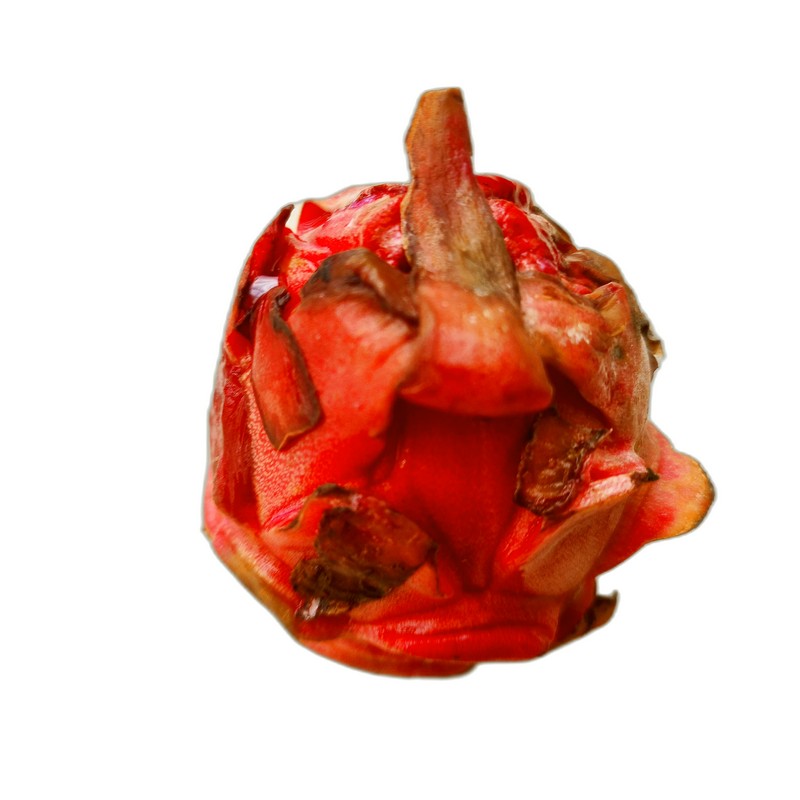
Label: Defect Dragon Fruit